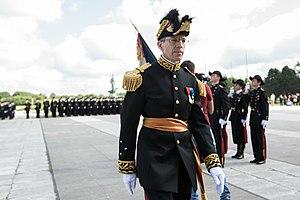
Photographie
L'histoire du Grand Uniforme de l’École polytechnique atteste de nombreuses évolutions, calquées sur les changements de régimes politiques, les gouvernements successifs et les guerres qui ont fait l’histoire de France depuis la fin du XVIIIᵉ siècle. De la Convention nationale jusqu’à la Cinquième République, le Grand Uniforme est un reflet de l’évolution de l’organisation de la société.